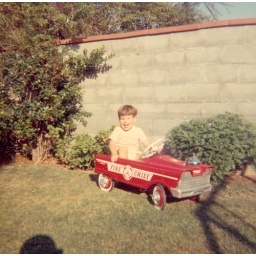
Coleman in red toy car 1968